RAF Lossiemouth

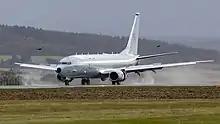
The RAF's second Poseidon MRA1 arrives at Lossiemouth on 13 October 2020

In 2006, the government announced its intentions to privatise the RAF Search and Rescue (SAR) Force. A £1.6 billion ten-year contract to run the search and rescue service with new AgustaWestland AW189 and Sikorsky S-92 helicopters was agreed with Bristow Helicopters in March 2013. SAR helicopter operations ceased at Lossiemouth and moved to Inverness Airport, located to the west. 'D' flight of No. 202 Squadron disbanded on 1 April 2015, bringing nearly 43 years of search and rescue operations at Lossiemouth to an end. The Sea Kings had been a familiar sight in the skies above Scotland, having been involved in high profile events such as the Piper Alpha disaster and Lockerbie bombing and regularly appearing in the media.